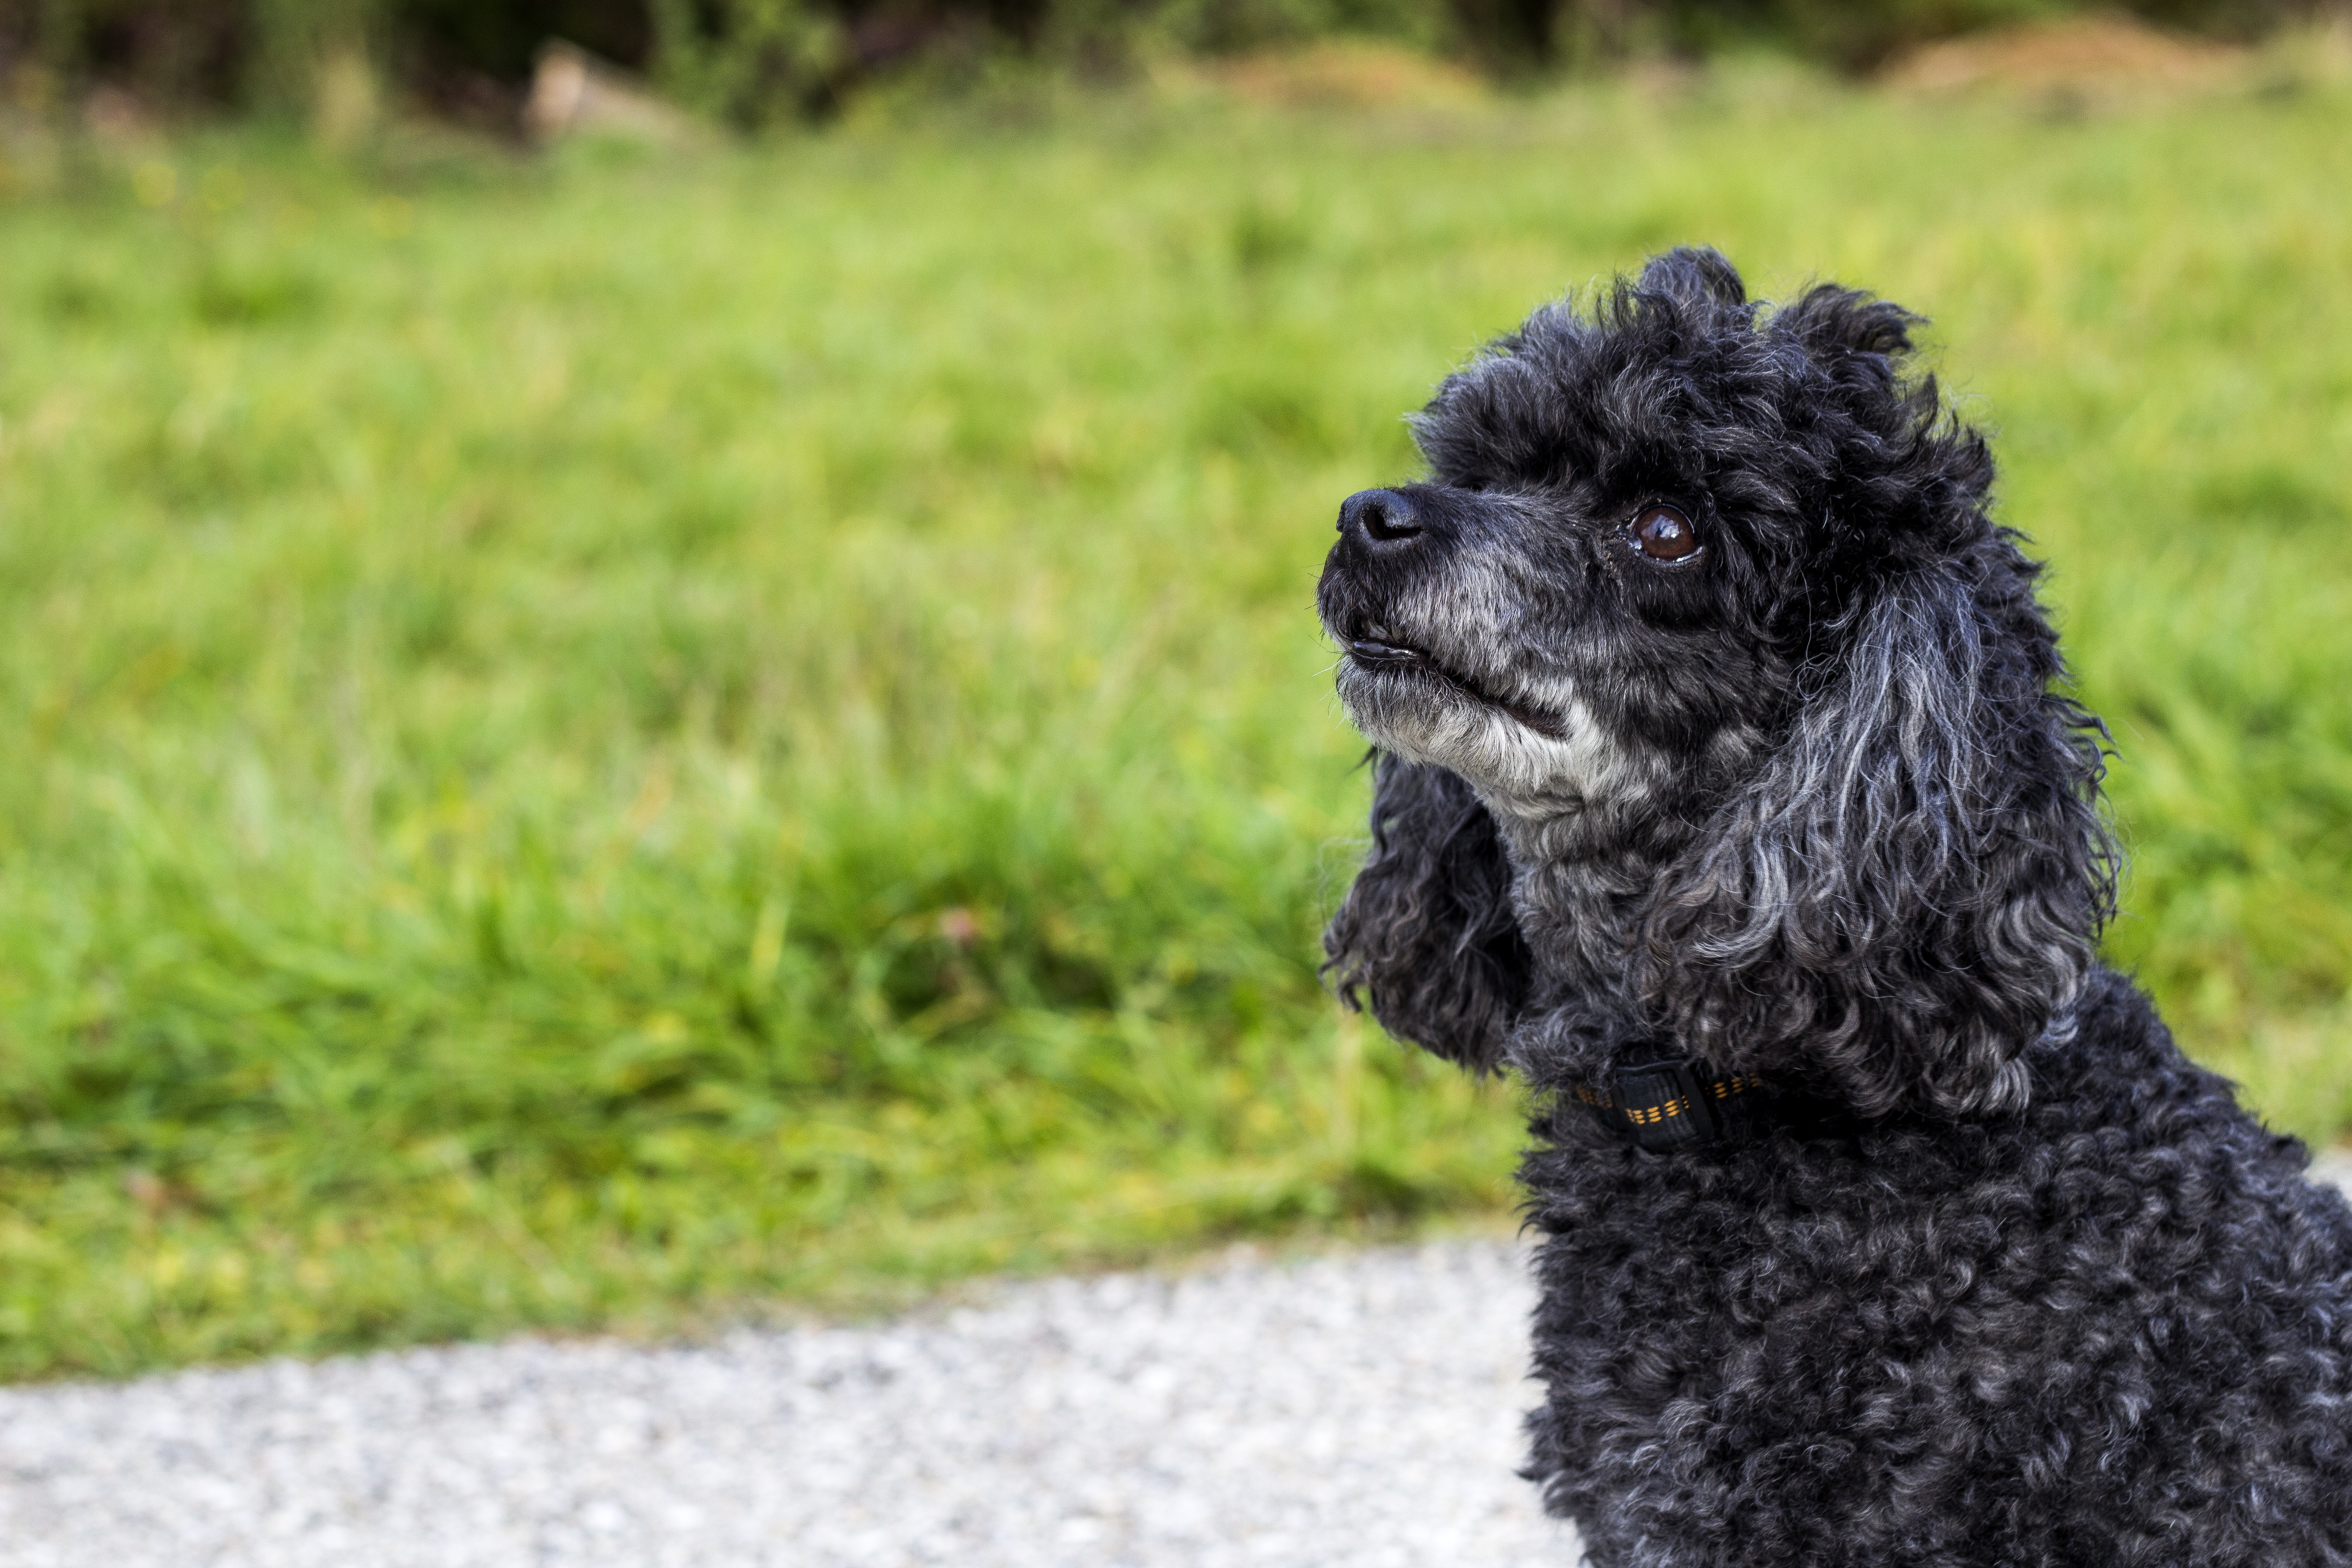
grass, puppy, dog, animal, cute, canine, pet, mammal, poodle, hairy, vertebrate, dog breed, barbet, miniature poodle, cockapoo, toy poodle, havanese, dog like mammal, carnivoran, schnoodle, dog crossbreeds, poodle crossbreed, lagotto romagnolo, pumi, portuguese water dog